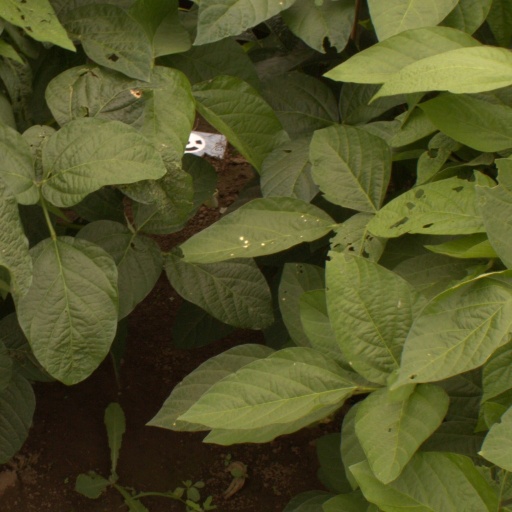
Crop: soybean